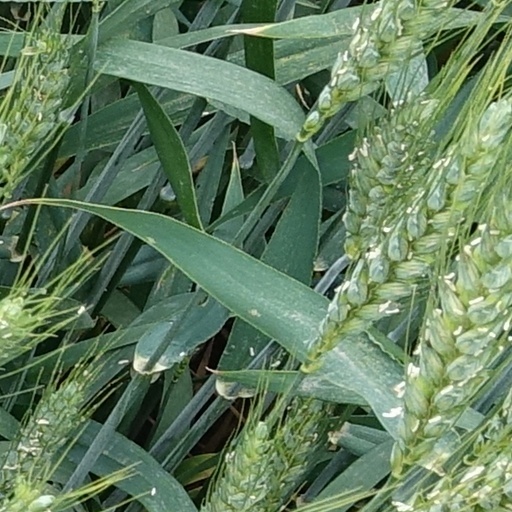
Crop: wheat